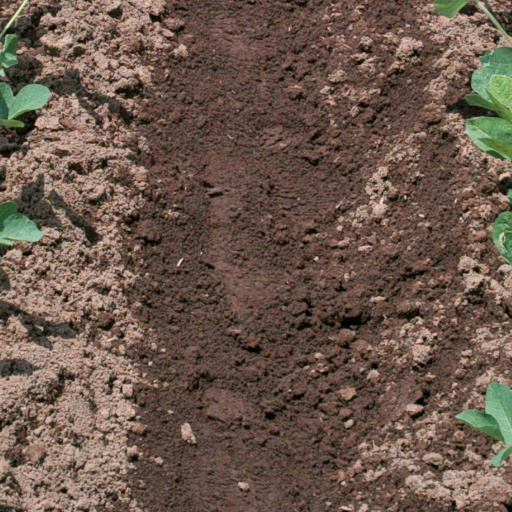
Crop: soybean